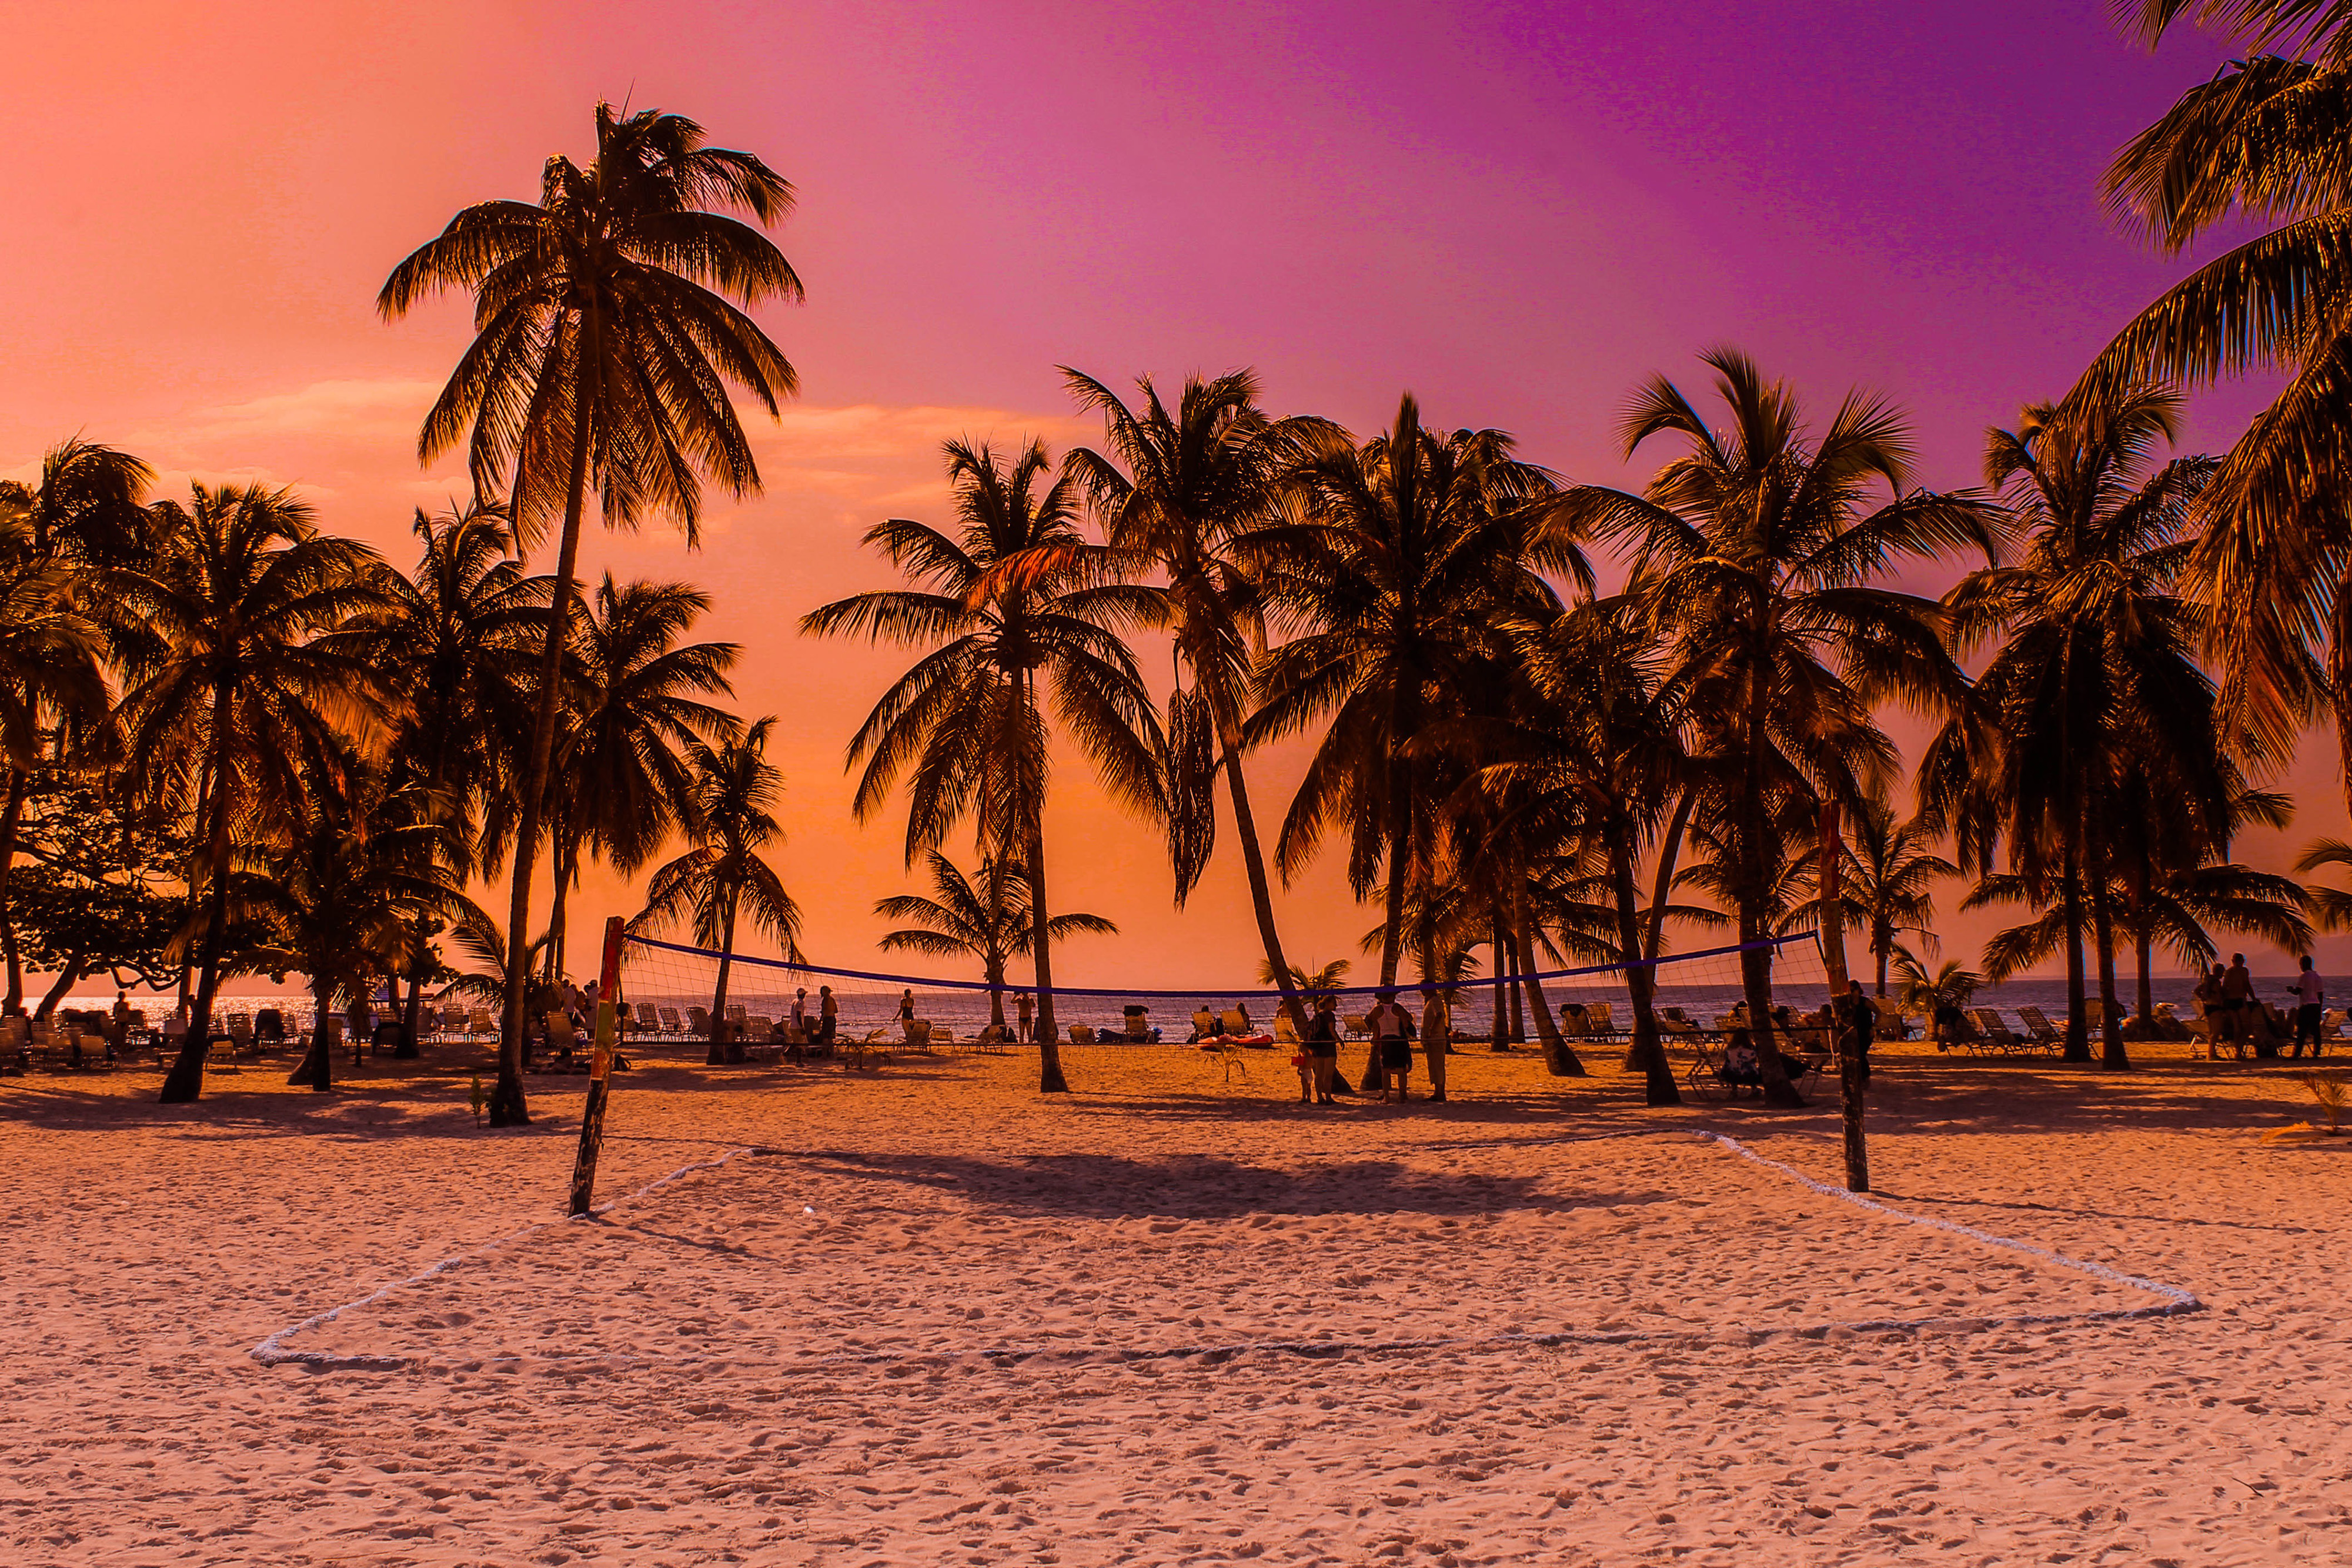
tree, sky, palm tree, tropics, beach, arecales, sunset, vacation, woody plant, sand, morning, sea, plant, evening, ocean, attalea speciosa, elaeis, shore, caribbean, landscape, horizon, coast, sunrise, sunlight, cloud, tourism, dusk, coastal and oceanic landforms, afterglow, bay